Jean-Antoine de Mesmes (premier président)

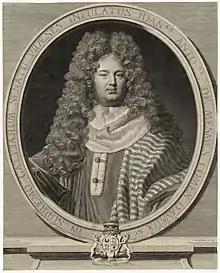
Portrait by Hyacinthe Rigaud engraved by Pierre Drevet. Note his attire as président à mortier: robe and striped ermine epitoge.

Jean-Antoine de Mesmes was elected to the twenty-second seat of the "Académie française" on 18 January 1710, replacing (and thus eulogizing) Louis de Verjus, comte de Crécy, and was received by François de Callières on 20 March 1710. Pierre-Joseph Alary followed him as the next occupant of the seat. His father had also been a member of the "Académie" from 1676 to 1688.